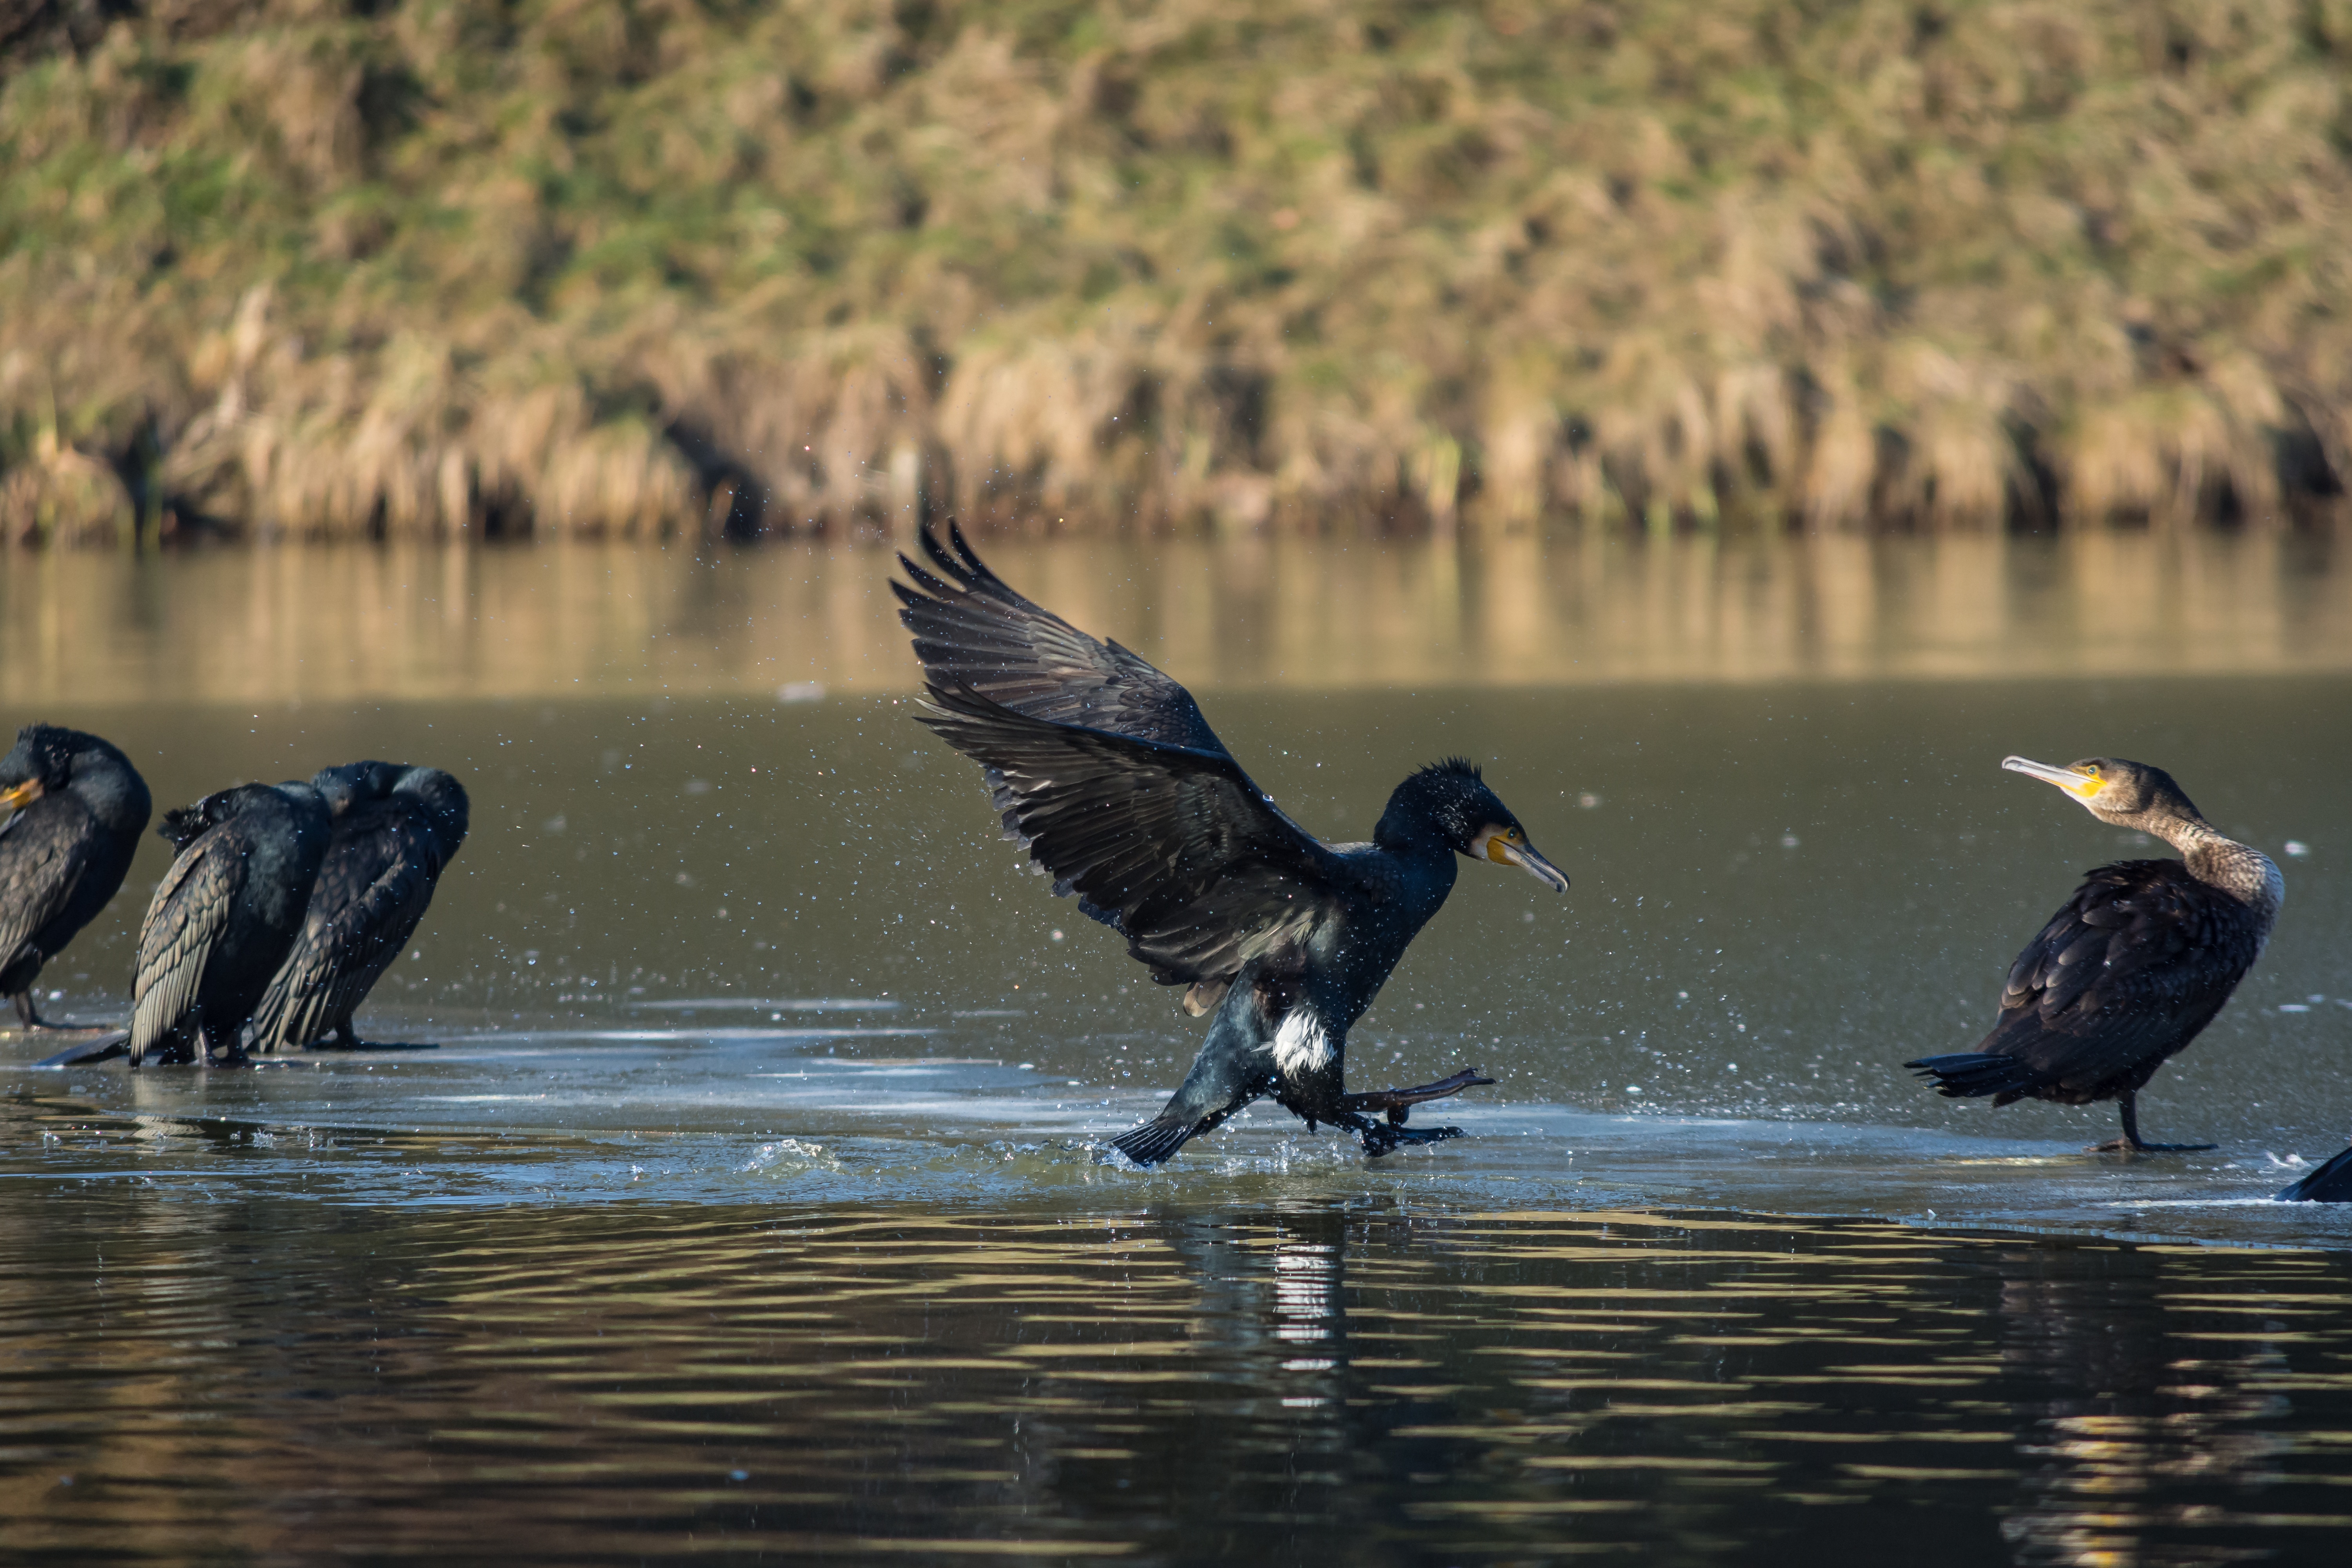
landscape, sea, water, nature, bird, lake, animal, wildlife, black, feather, fauna, plumage, birds, vertebrate, creature, bill, cormorant, water bird, animal world, seevogel, phalacrocorax carbo